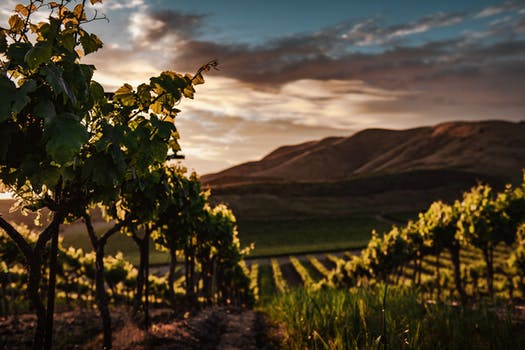
Label: No Watermark